2018 Italian general election

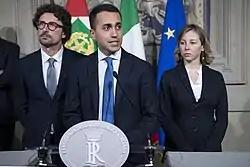
Five Star Movement's delegation at the Quirinal Palace (Luigi Di Maio with Danilo Toninelli and Giulia Grillo)

After the election's results were known, both Luigi Di Maio and Matteo Salvini stated that they must receive from President Sergio Mattarella the task of forming a new cabinet because they led the largest party and the largest coalition, respectively. On 5 March, Matteo Renzi announced that the Democratic Party (PD) would be in the opposition during this legislature and he would resign as party leader when a new cabinet is formed. On 6 March, Salvini repeated his campaign message that his party would refuse any coalition with the Five Star Movement (M5S). On 14 March, Salvini offered to govern with the M5S, imposing the condition that the League ally Forza Italia, led by the former prime minister Silvio Berlusconi, must also take part in any coalition. Di Maio rejected this proposal on the grounds that Salvini was "choosing restoration instead of revolution" because "Berlusconi represents the past".